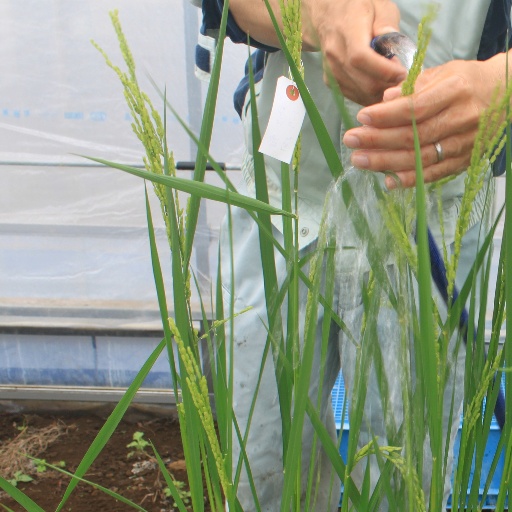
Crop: rice